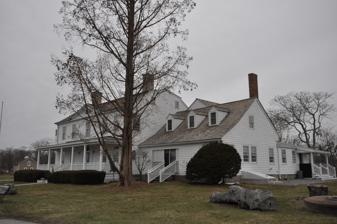
Building: Cove Island Houses
Country: United States of America
Year built: 1791
Historic house in Connecticut, United States United States historic place Cove Island Houses U.S. National Register of Historic Places Show map of Connecticut Show map of the United States Location Cove Rd. and Weed Ave., Cove Island Park , Stamford, Connecticut Coordinates 41°2′56″N 73°29′59″W / 41.04889°N 73.49972°W / 41.04889; -73.49972 Area less than one acre Built 1791 ( 1791 ) Architectural style Georgian; Federal NRHP reference No. 79002652 Added to NRHP May 22, 1979 The Cove Island Houses , although plural in name, is a single house in Cove Island Park , in Stamford, Connecticut .  The house was expanded from a first section that dates from 1791, and is now predominantly a Georgian style house with an older wing. It is the only building that is a legacy of the large Stamford Mills complex at the Cove. It was listed on the National Register of Historic Places in 1979. It presently houses administrative offices of Cove Island Park. Description and history In Stamford's colonial history, Cove Island was used as an animal pound for stray animals, a use that began to decline in 1791, when John Fitch dammed the Noroton River and John Holly built a grist mill on the island to use the dam's water power.  The smaller, older portion of Cove Island Houses is believed to have been built by John Holly at about the same time as the mill.  Holly's operations expanded in the early 19th century to include a second mill, and he probably built the larger portion of the house sometime between 1810 and 1835, in order to house his large family.  Over the course of the 19th century, the mill complexes were greatly expanded, but were destroyed in the late 19th and early 20th centuries by a series of fires, leaving only the house standing. The main block of the house is a 2 + 1 ⁄ 2 -story frame structure, built with what would have been somewhat retairdaire (out of date) Georgian styling.  It is finished with wooden clapboards, and is topped by a gambrel roof with modillioned cornice, and with chimneys at either end.  The front facade is five bays wide, with a peaked gable housing a half-round window.  A single-story porch extends across the front, with a hip roof supported by square posts. To the right of the main block stands the older section, a 1 + 1 ⁄ 2 -story frame structure, with a gabled roof pierced by three dormers. See also Wikimedia Commons has media related to Cove Island Houses . National Register of Historic Places listings in Stamford, Connecticut References